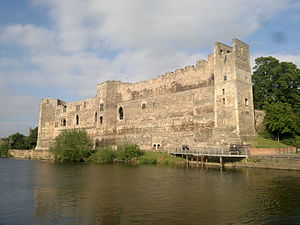
Borge og slotte i England / Nottinghamshire
Denne liste over borge og slotte i England er ikke en liste over alle bygninger og steder, hvor ordet ”castle” indgår i navnet eller en liste over bygninger, som er en borg i middelalderlig henseende. Det er heller ikke en liste over alle borge og slotte, der nogensinde er bygget i England: Mange er forsvundet sporløst, men er hovedsageligt en liste over bygninger og ruiner. De bygninger, som er bevaret, er alle blevet ændret i løbet af historien.